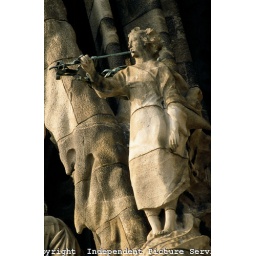
VH000093 - Sculpted female figure on La Sagrada Familia, by Antonio Gaudi, east facade detail. Barcelona, Spain